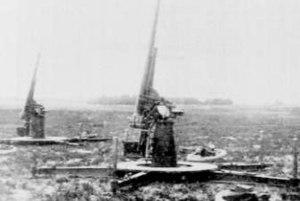
Ceci est une liste des pièces d'artillerie de la Marine impériale japonaise pendant la Seconde Guerre mondiale.